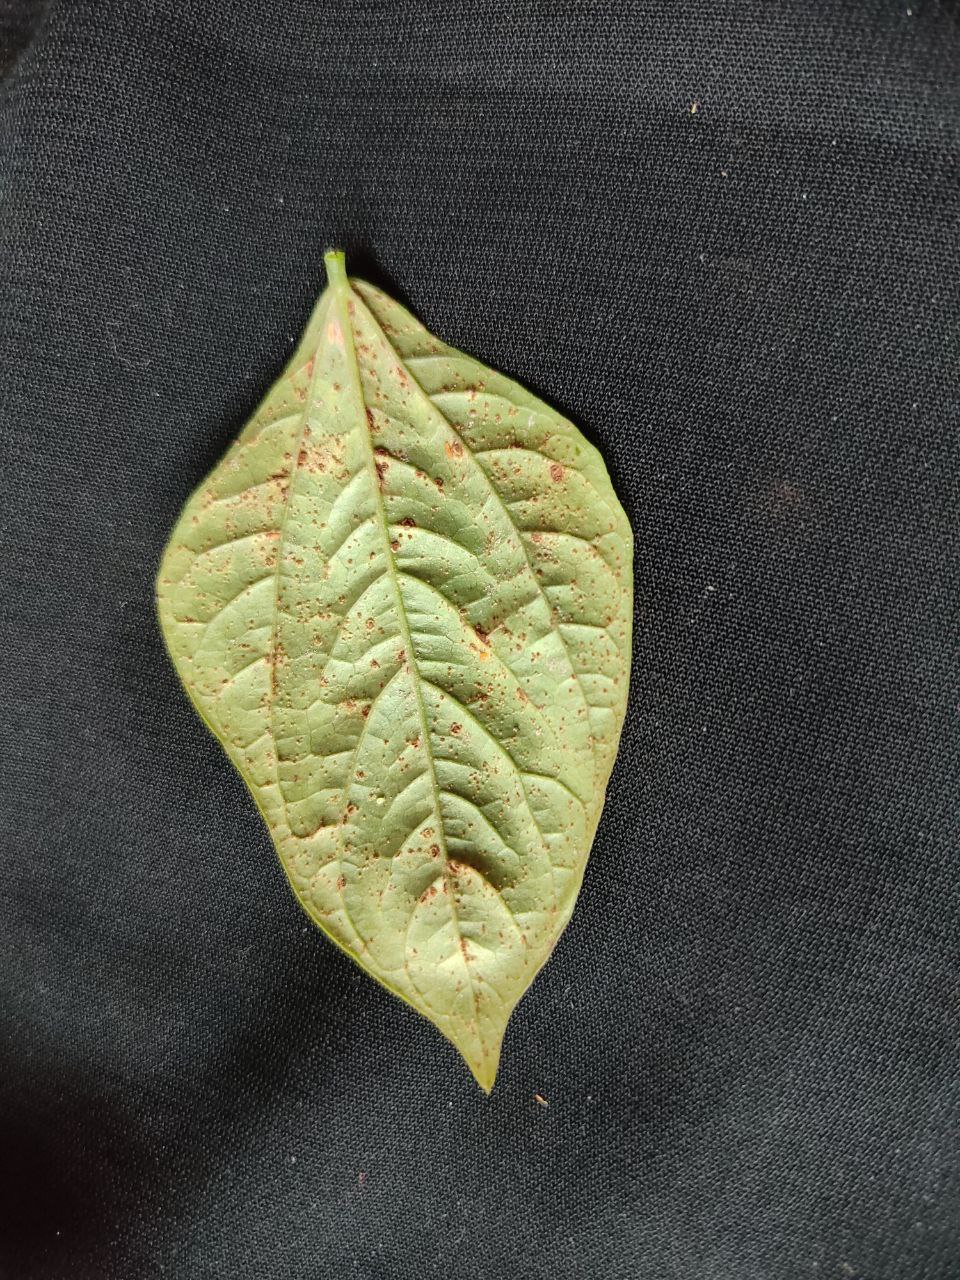
Crop: cowpea
Leaf condition: Septoria leaf spot